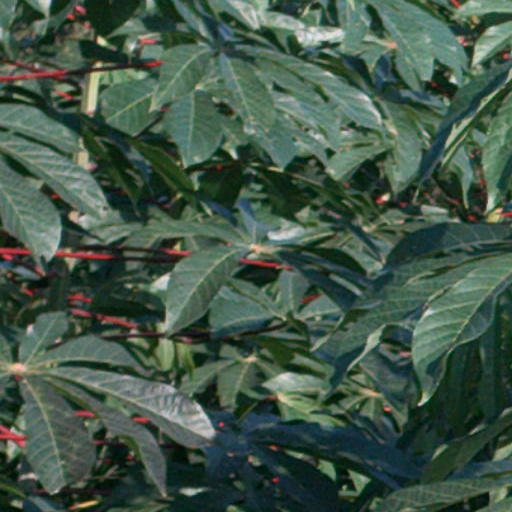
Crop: cassava